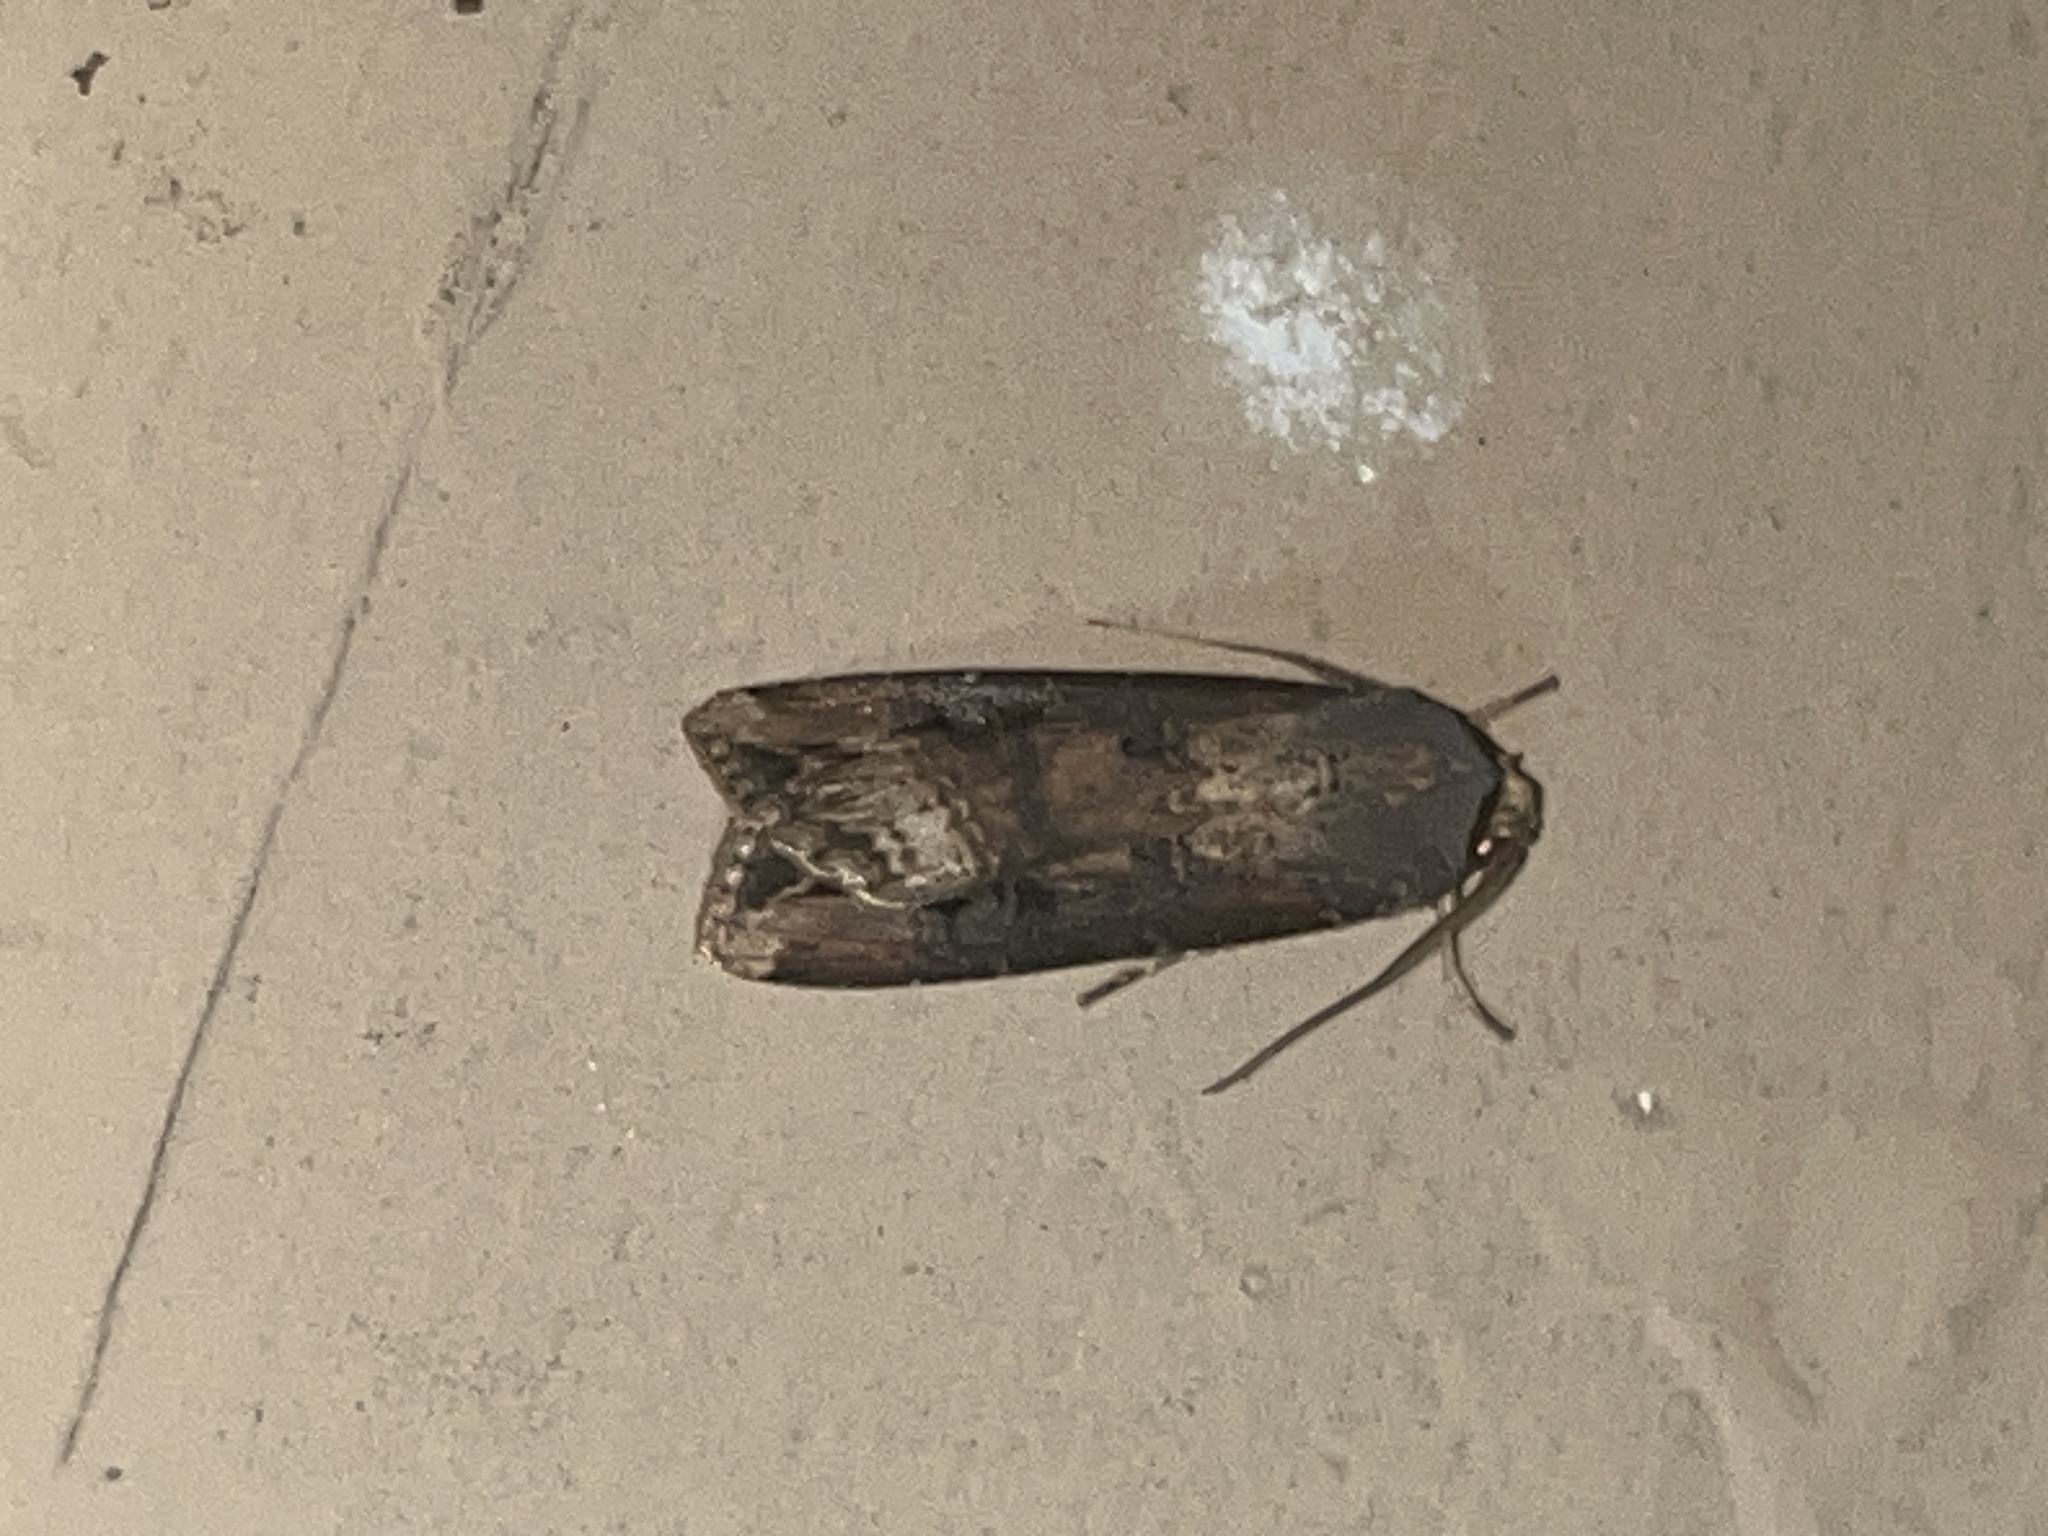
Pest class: cutworms